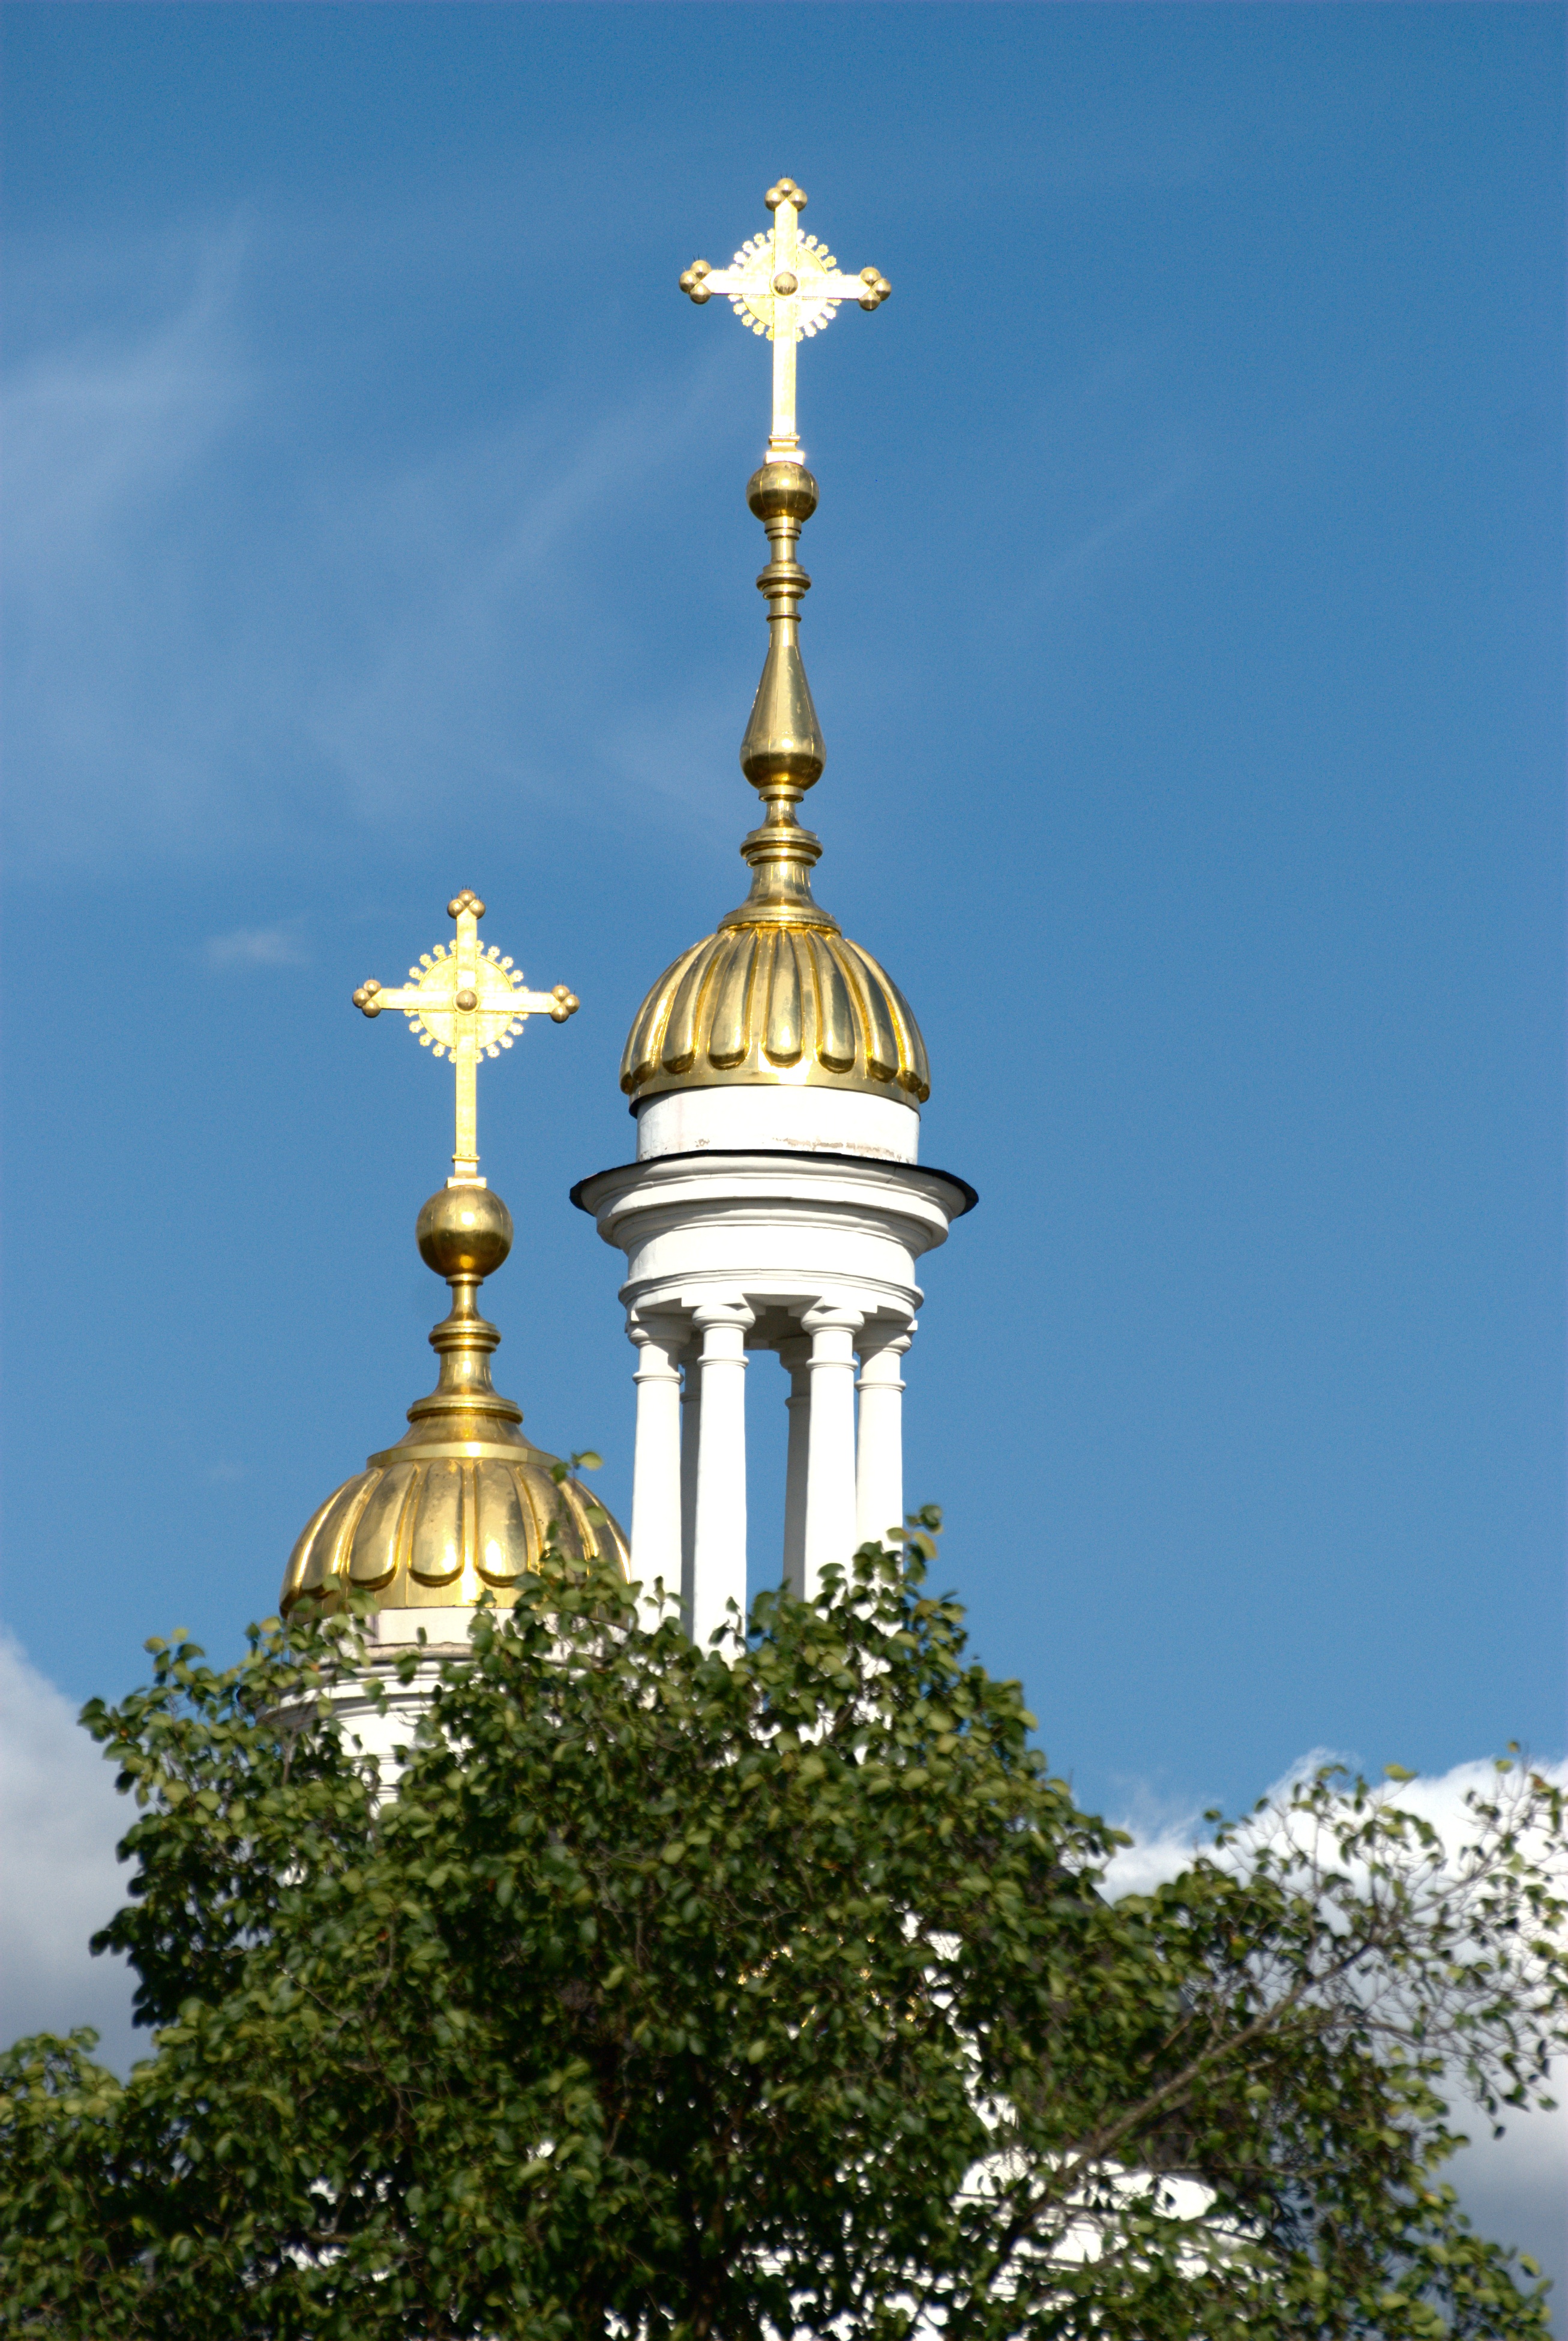
building, tower, landmark, church, chapel, nikon, place of worship, bell tower, spire, steeple, nikkor, d80, 70300mm, nikond80, 70300mmf4556gvr